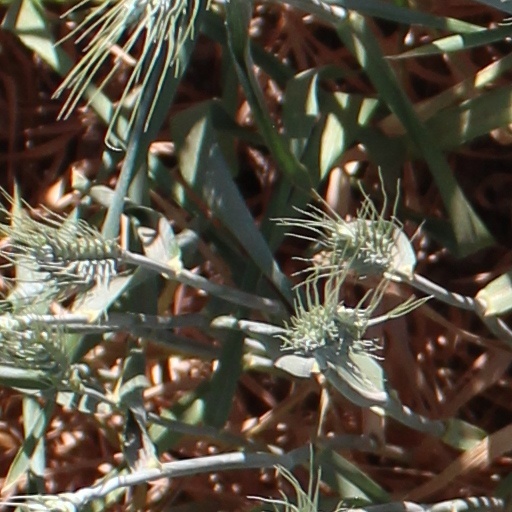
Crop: wheat